Broadway and Home

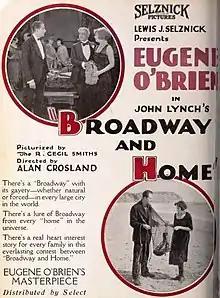

Broadway and Home is a 1920 American silent drama film directed by Alan Crosland and starring Eugene O'Brien, Elinor Fair and Warren Cook.